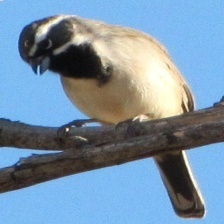
Species: BLACK-THROATED SPARROW
Scientific name: AMPHISPIZA BILINEATA